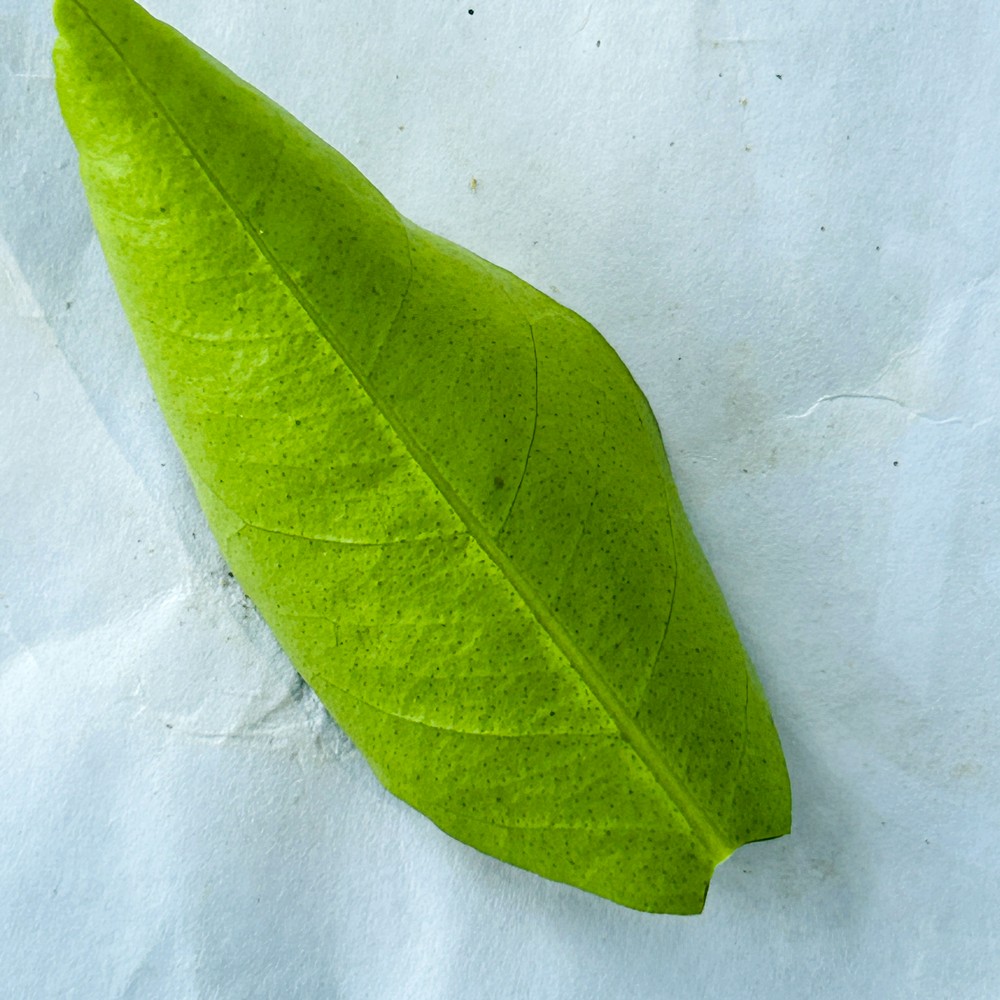
Label: Healthy Leaf